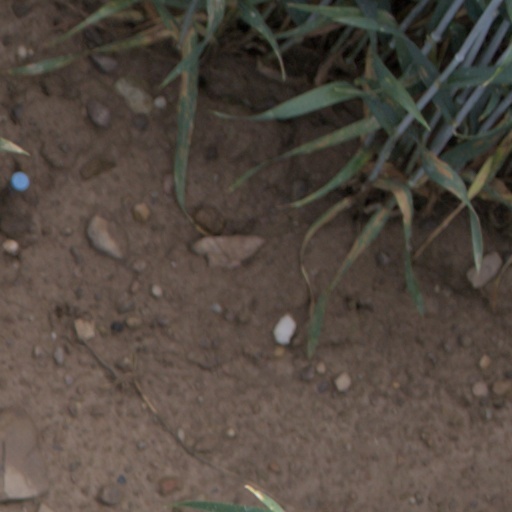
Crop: wheat